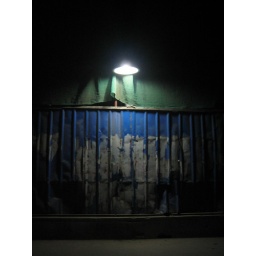
A dramatic street lamp illuminates the construction barrier in front of one of the Hangzhou historic homes being destroyed.